Let It Snow (2020 film)

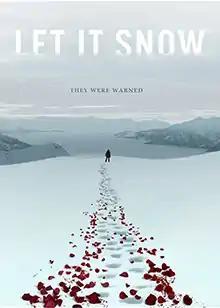
Official release poster

Let It Snow is a 2020 horror-thriller film directed by Stanislav Kapralov. The film was written by Kapralov and Omri Rose, and stars Ivanna Saknho, Alex Hafner, and Tinatin Dalakishvili.